Boeing 737 Next Generation

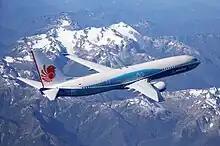
First flight of the 737-900ER in September 2006. The aircraft has Boeing's livery on the fuselage and launch customer Lion Air on the vertical stabilizer. The added exit door is visible aft of the wing.

Boeing launched the "737-700ER" (Extended Range) on January 31, 2006, with All Nippon Airways as the launch customer. Inspired by the Boeing Business Jet, it features the fuselage of the 737-700 and the wings and landing gear of the 737-800. When outfitted with nine auxiliary fuel tanks, it can hold of fuel with a MTOW, but with a cargo payload capacity significantly decreased from , trading payload for increased range of . The first was delivered on February 16, 2007, to ANA with 24 business-class and 24 premium-economy seats only. A 737-700 can typically accommodate 126 passengers in two classes. It is similar to the Airbus A319LR.